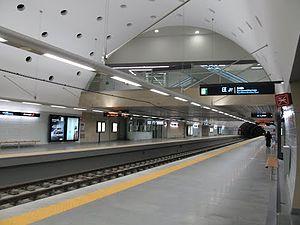
Encarnação est une station du métro de Lisbonne sur la ligne rouge.